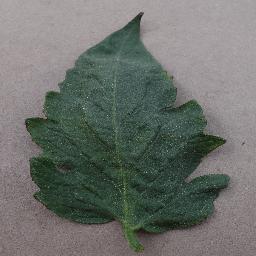
Label: Tomato___Bacterial_spot